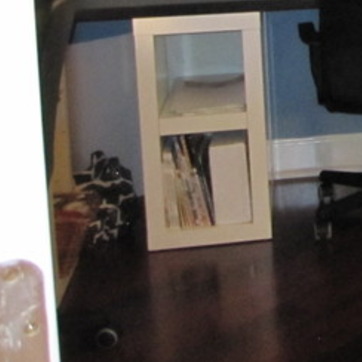
Material: paper